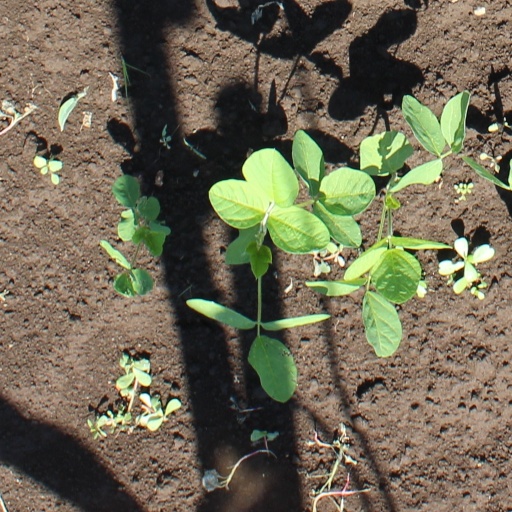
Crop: soybean